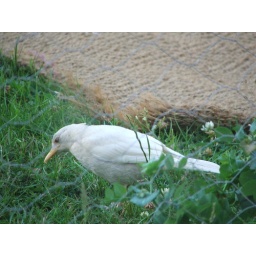
white bird in the garden